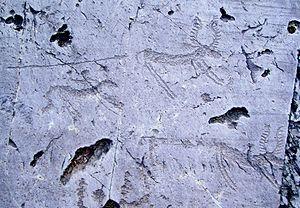
Un martelet est un petit marteau utilisé en sculpture et en menuiserie.